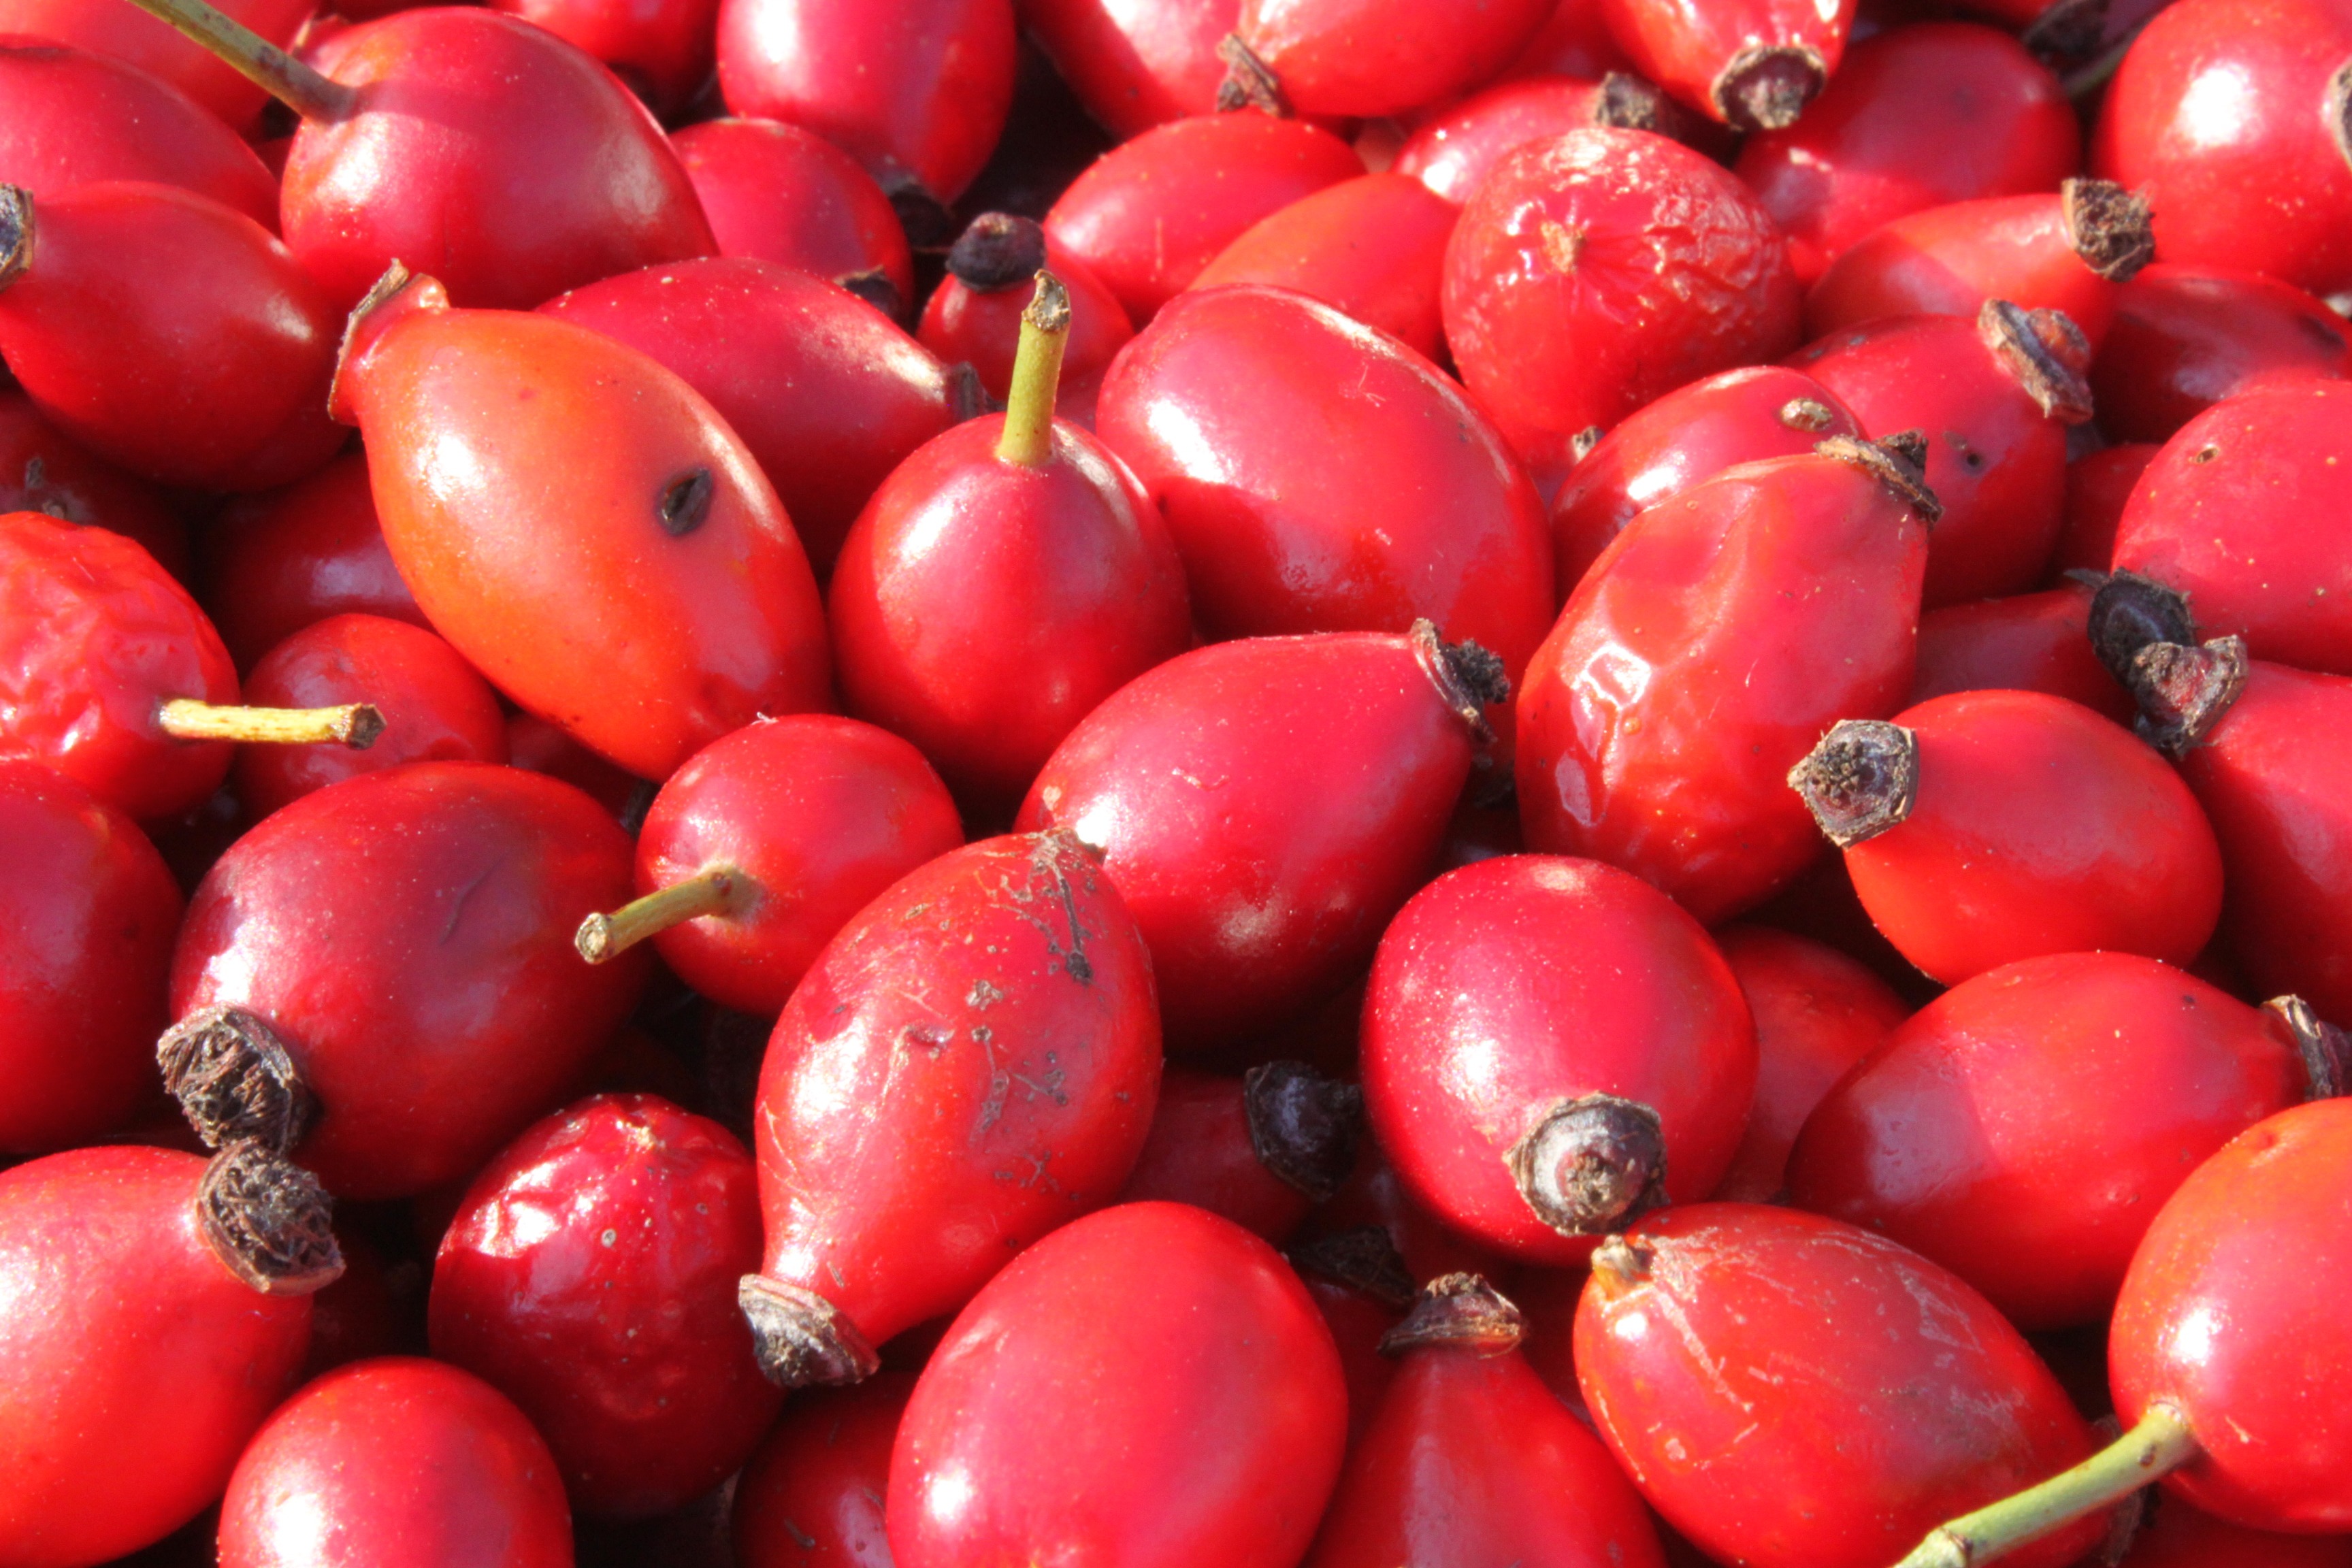
plant, fruit, rose, food, red, produce, vegetable, macro, tomato, close up, vitamin, antioxidants, hips, rose hip, flowering plant, flavonoids, land plant, fatty acids